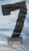
Number: 7